2020s in European history

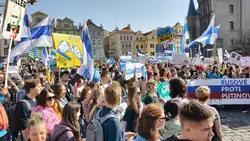
Protest of Russians living in the Czech Republic against the 2022 Russian invasion of Ukraine

The 2021 Belarus–European Union border crisis was a migrant crisis manifested in a massive influx of Middle Eastern and African migrants (mainly from Iraq) to Lithuania, Latvia, and Poland via those countries' borders with Belarus. The crisis was triggered by the severe deterioration in Belarus–European Union relations, following the 2020 Belarusian presidential election, the 2020–2021 Belarusian protests, the Ryanair Flight 4978 incident, and the attempted repatriation of Krystsina Tsimanouskaya. The three EU nations have described the crisis as hybrid warfare by human trafficking of migrants, waged by Belarus against the European Union, and called on Brussels to intervene.